Andrej Plenković

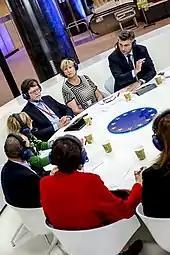
Plenković during Croatian part-Citizens’ Corner debate on EU policies for asylum seekers and immigrants, 17 June 2015

By decision of the Croatian Parliament from April 2012 until July 2013, Plenković was one of the twelve Croatian observers in the European Parliament. In his capacity as an observer member in the European Parliament, he supported the completion of the ratification process of the Treaty on Croatian accession to the European Union, the positive reports and resolutions on Croatia and the appropriate allocation of EU funds to Croatia in the Multiannual Financial Framework (MFF) 2014–2020.